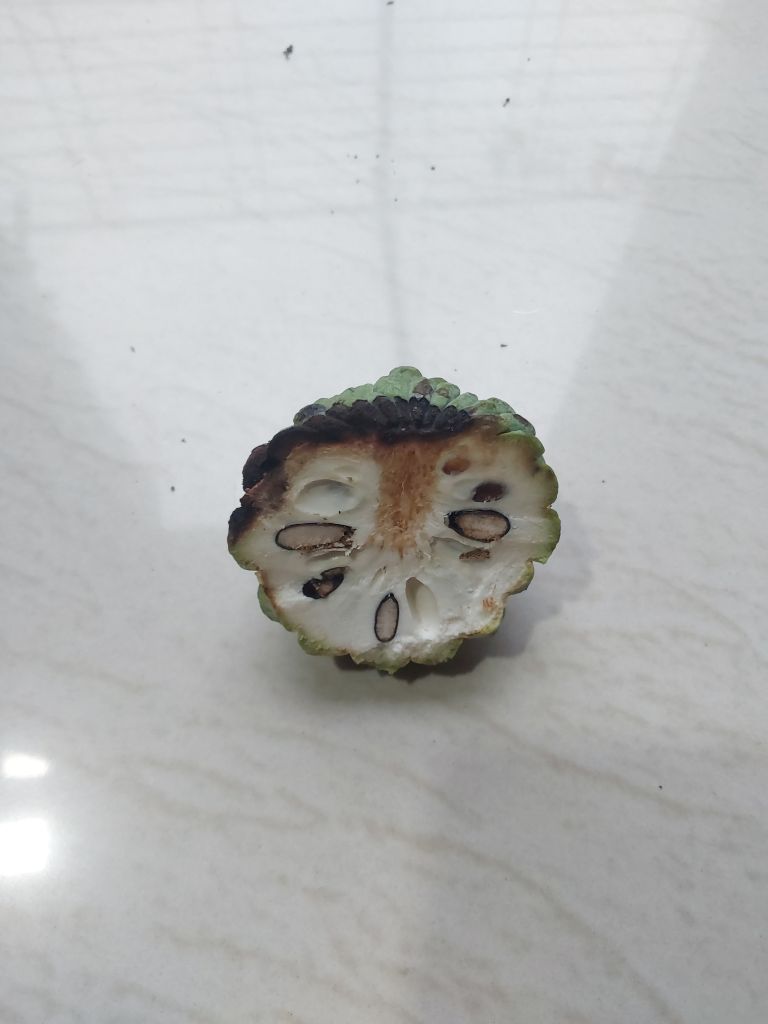
Disease label: Diplodia Rot